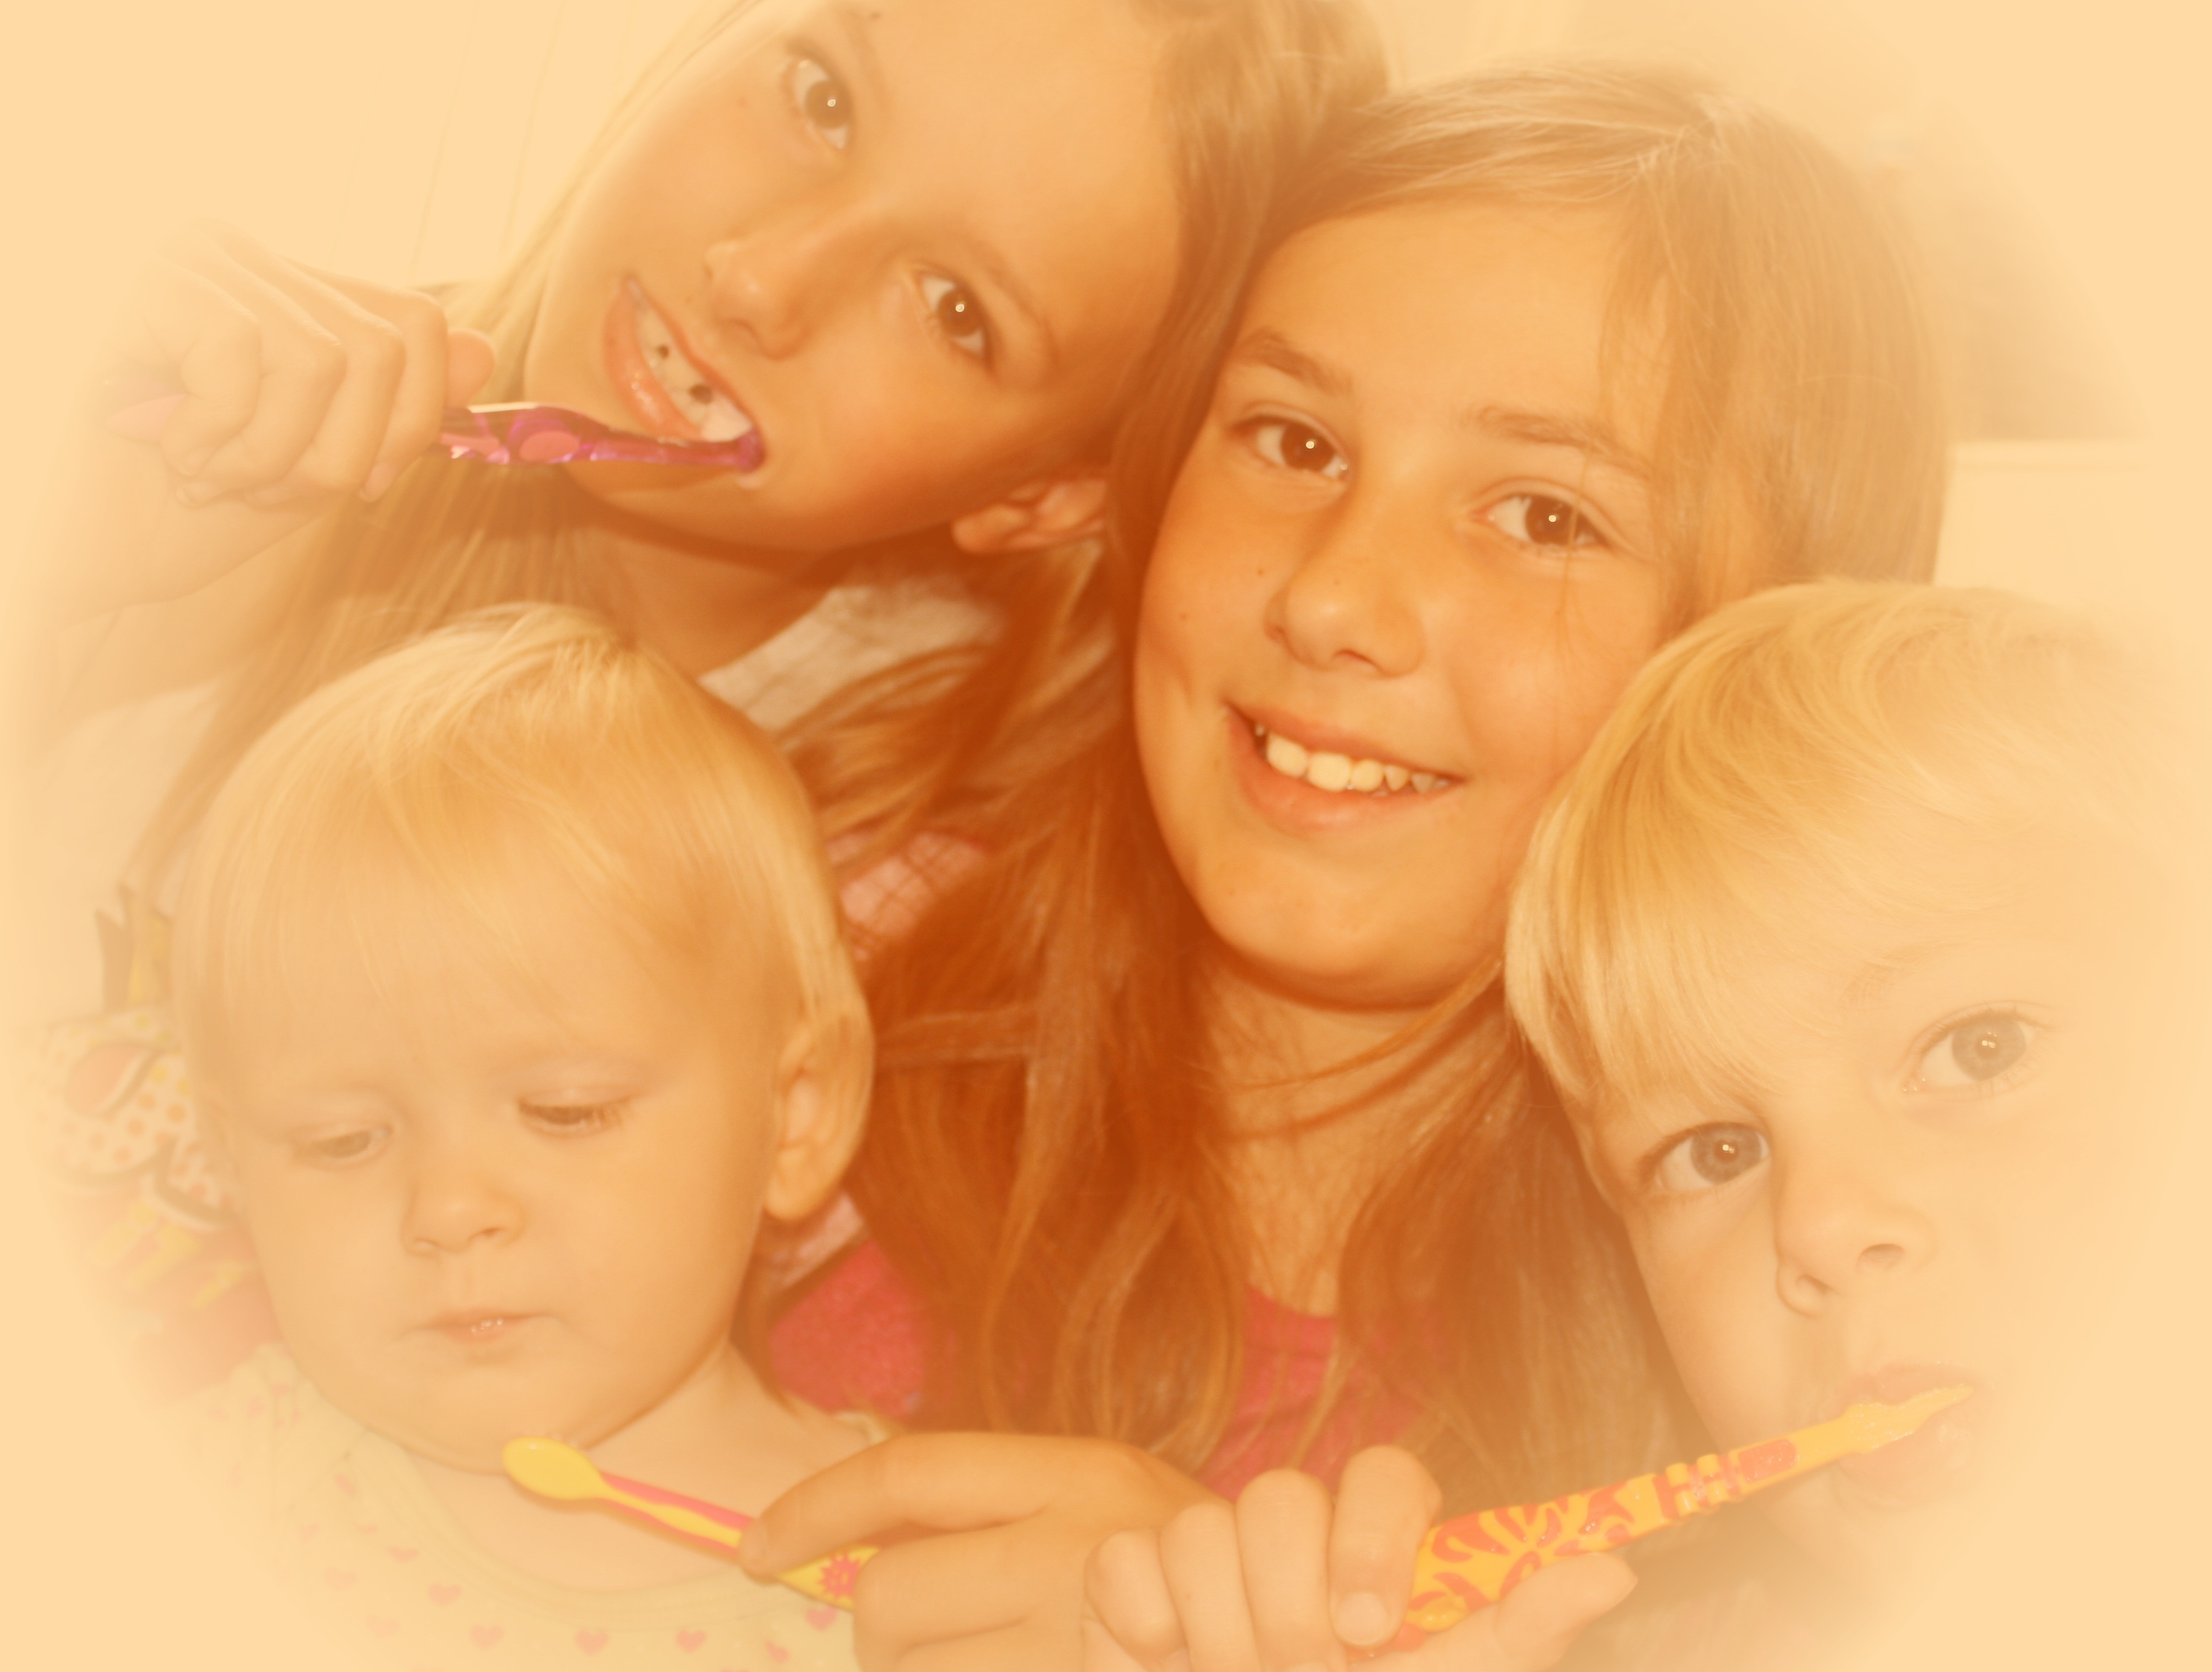
hand, person, girl, photography, portrait, finger, clean, child, baby, facial expression, smile, mouth, sibling, face, nose, children, mother, infant, toddler, eye, skin, blond, tooth, attractive, emotion, hygiene, small child, interaction, body care, dental care, dental hygiene, dentistry, portrait photography, first tooth, dental health